Freda Diesing School of Northwest Coast Art

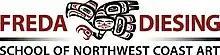
Freda Diesing School of Northwest Coast Art

The Freda Diesing School of Northwest Coast Art focuses on traditional First Nations Pacific Northwest Coast Art offering Fine Arts certificates and diplomas. It is located on the unceded territory of the Ts'msyen Nation in Terrace, BC; Canada.